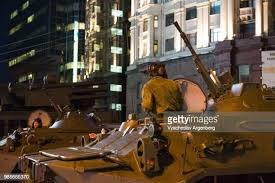
Label: BTR